Castle of Torrelobatón

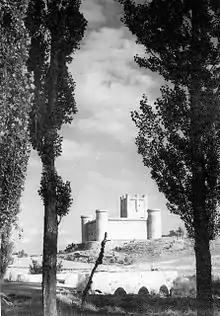
Old photo of the castle.

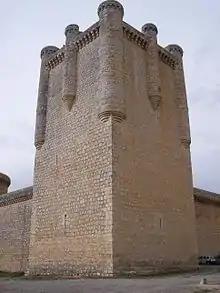
Keep of the castle.

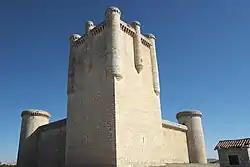
Another view of the Keep of Castle of Torrelobatón

The castle was begun in 1406, when Don Alfonso Enríquez, 1st Admiral of Castile, obtained licence from John II to erect a fortress in Torrelobatón; the only fortification there was a modest stone enclosure surrounding the village. The castle was involved in the Revolt of the Comuneros against Charles I (Holy Roman Emperor Charles V).